Lentera Merah

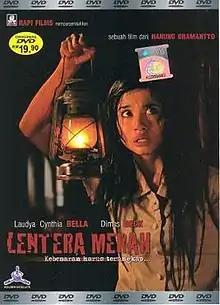
Malaysian DVD cover

Lentera Merah (English translation: Red Lantern) is a 2006 Indonesian horror film directed by Hanung Bramantyo.